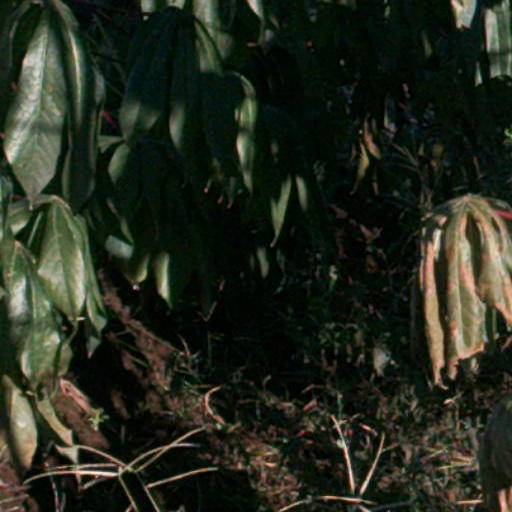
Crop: cassava